Transportation in Taichung

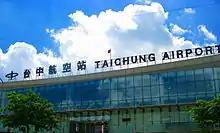
Taichung Airport

Taichung International Airport is the third and newest international airport in Taiwan.